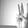
ASL letter: W